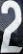
Number: 2